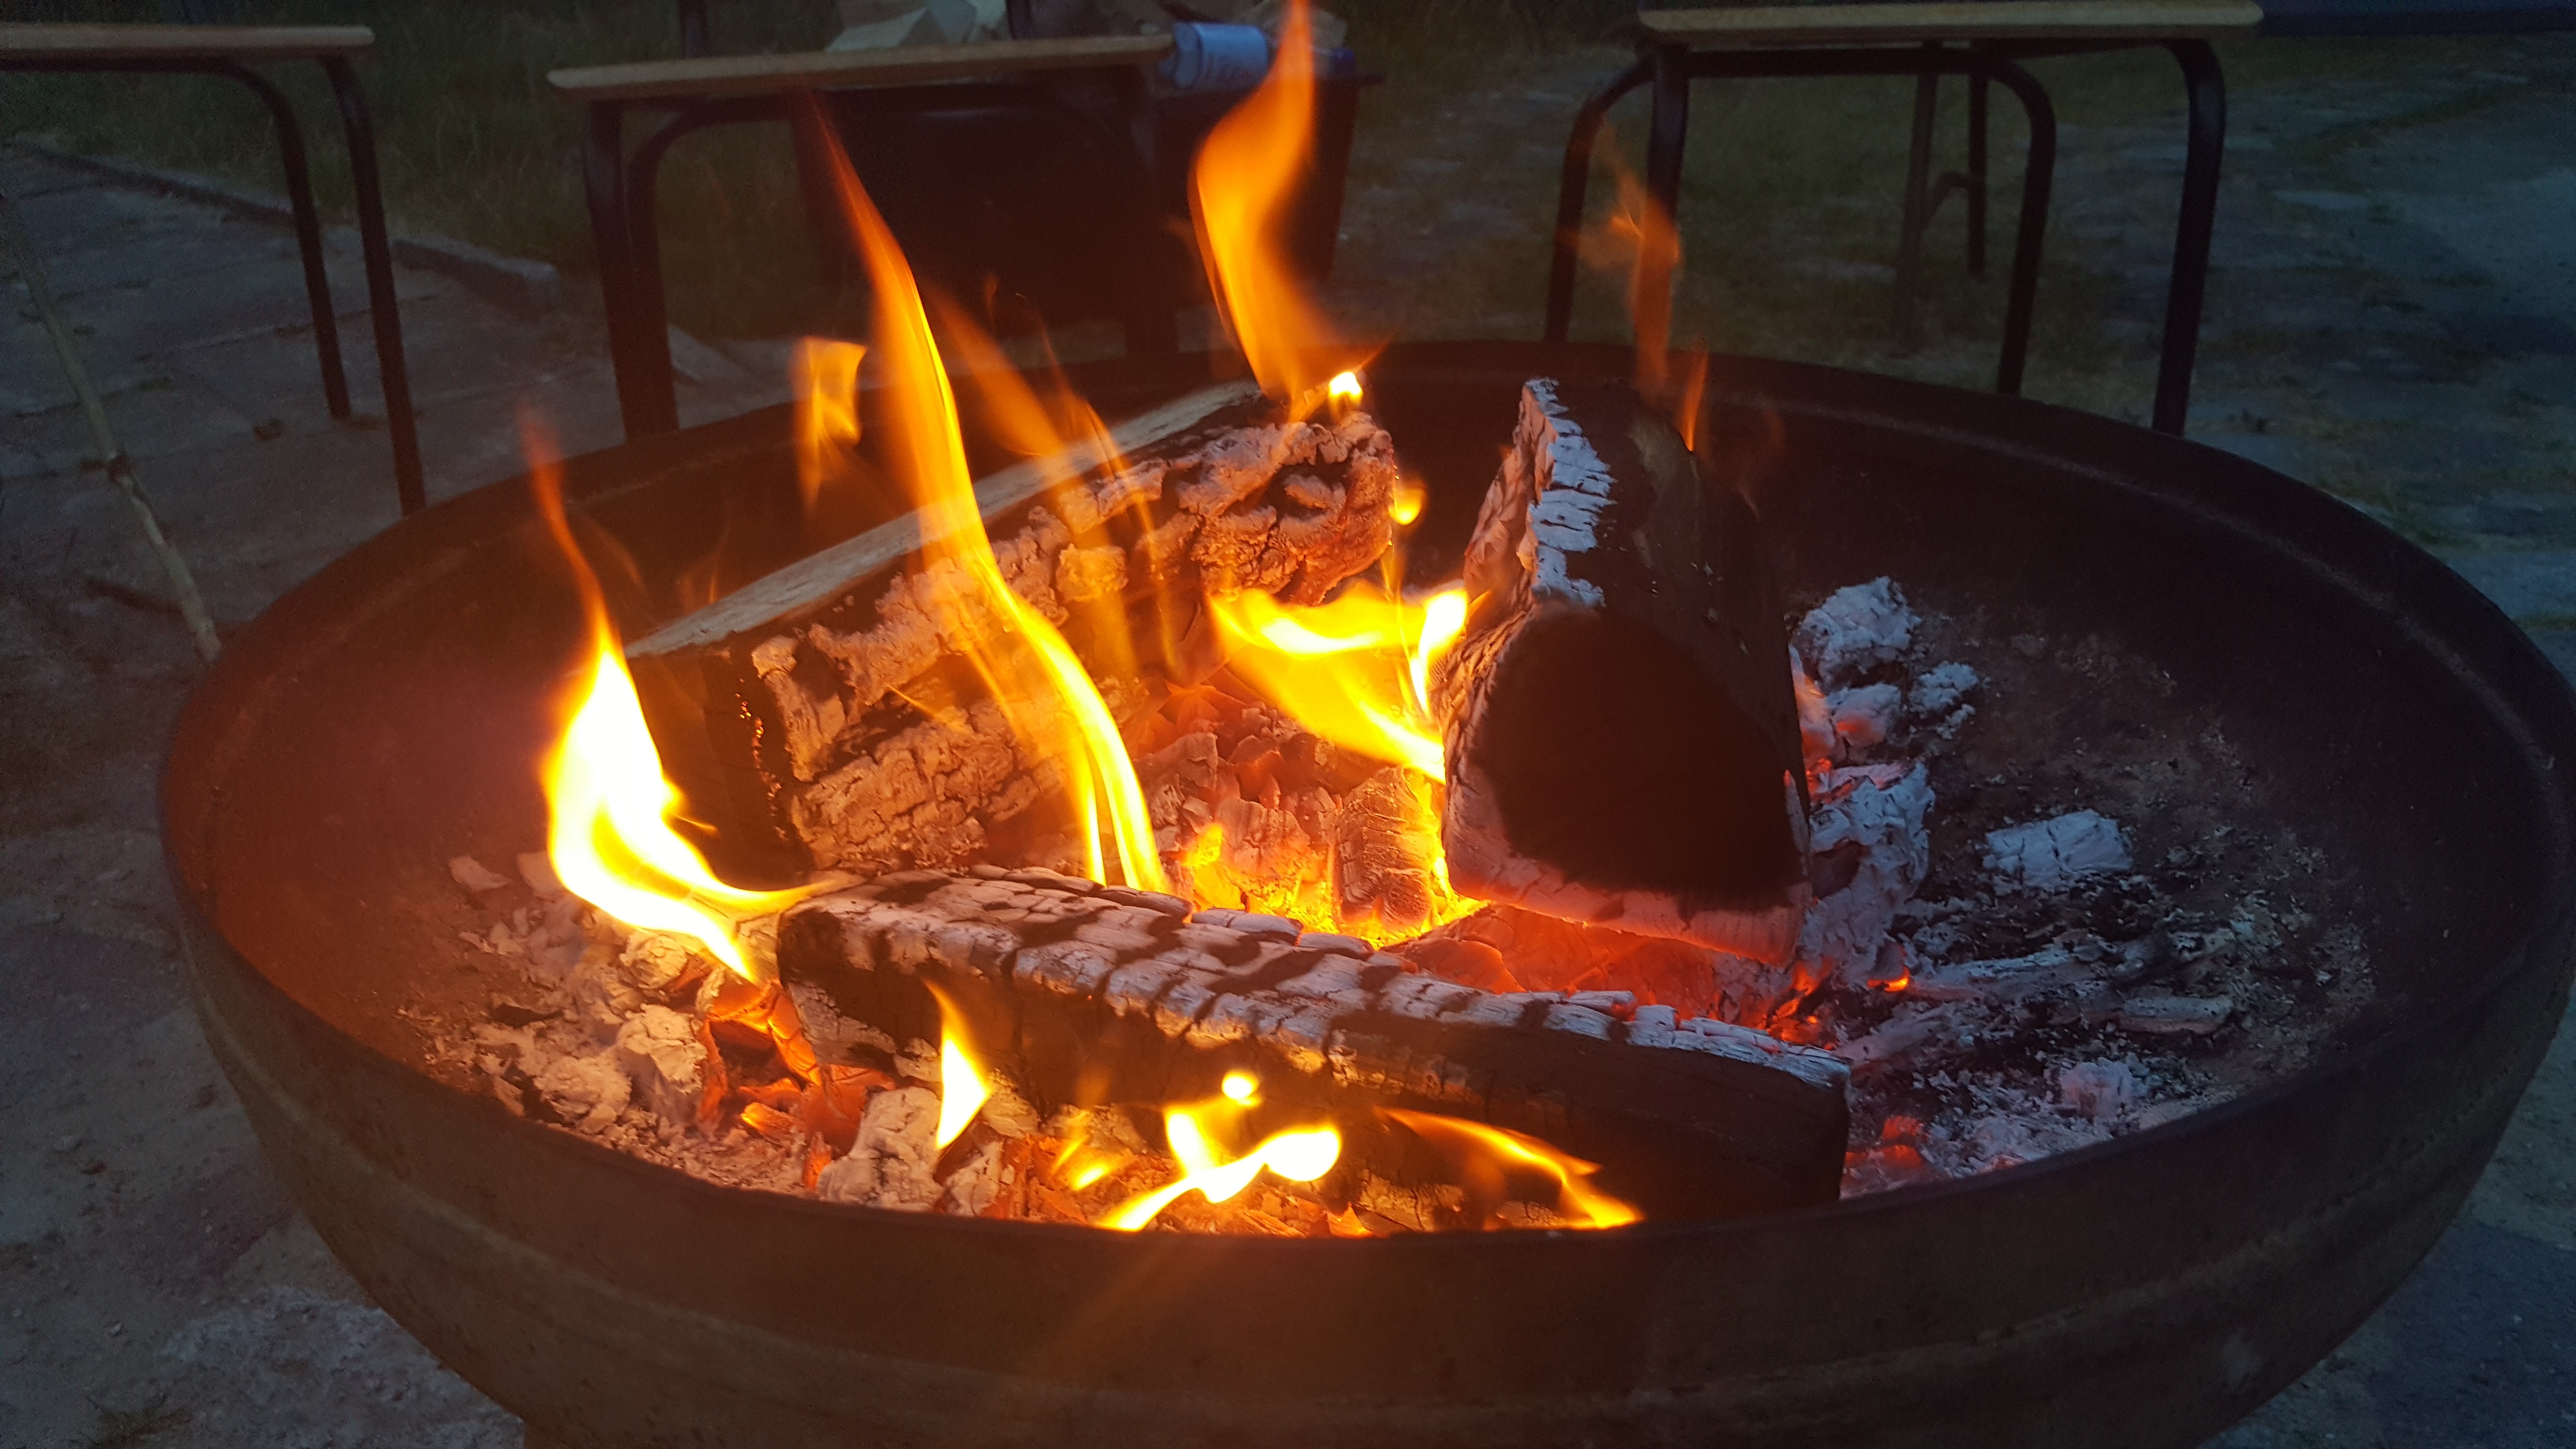
wood, floor, smoke, flame, fire, firewood, campfire, lighting, barbecue, heat, burn, hearth, embers